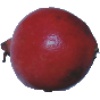
Label: pomegranate